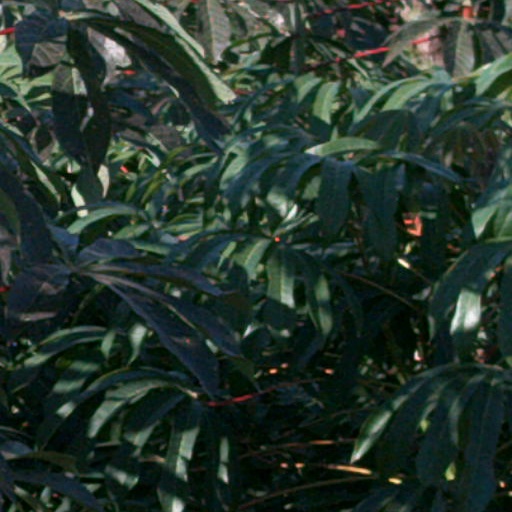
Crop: cassava